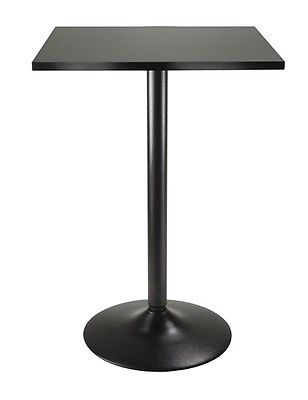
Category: table